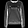
Label: Pullover